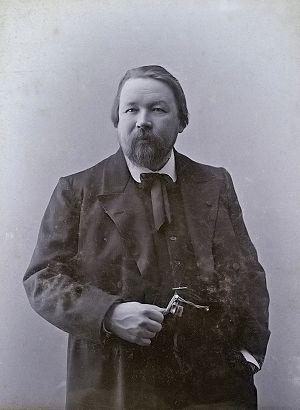
Mikhaïl Mikhaïlovitch Ippolitov-Ivanov est un compositeur et pédagogue russe, né le 19 novembre 1859 à Gatchina et décédé le 28 janvier 1935 à Moscou.